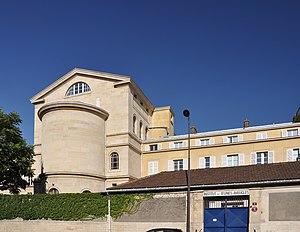
Institut national des jeunes aveugles situé au 57 boulevard des Invalides dans le 7e arrondissement de Paris en France, vu depuis la rue Maurice-de-La-Sizeranne. This building is classé au titre des Monuments Historiques. It is indexed in the Base Mérimée, a database of architectural heritage maintained by the French Ministry of Culture,